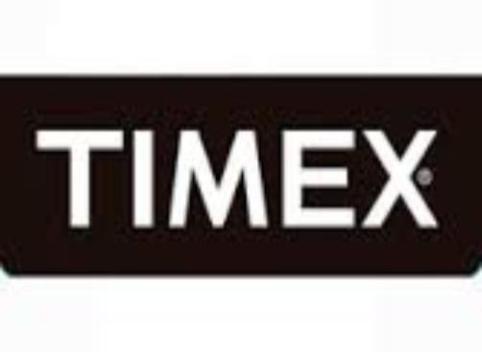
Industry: Clothes